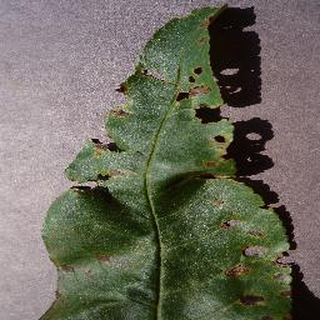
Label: peach_bacterial_spot